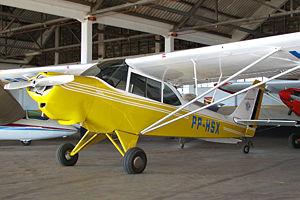
L'Aero Boero AB-180 est un quadriplace utilitaire et de tourisme dérivé de l’AB-95-115. Le prototype a volé en 1967 et cet avion était toujours produit en série en 1997.